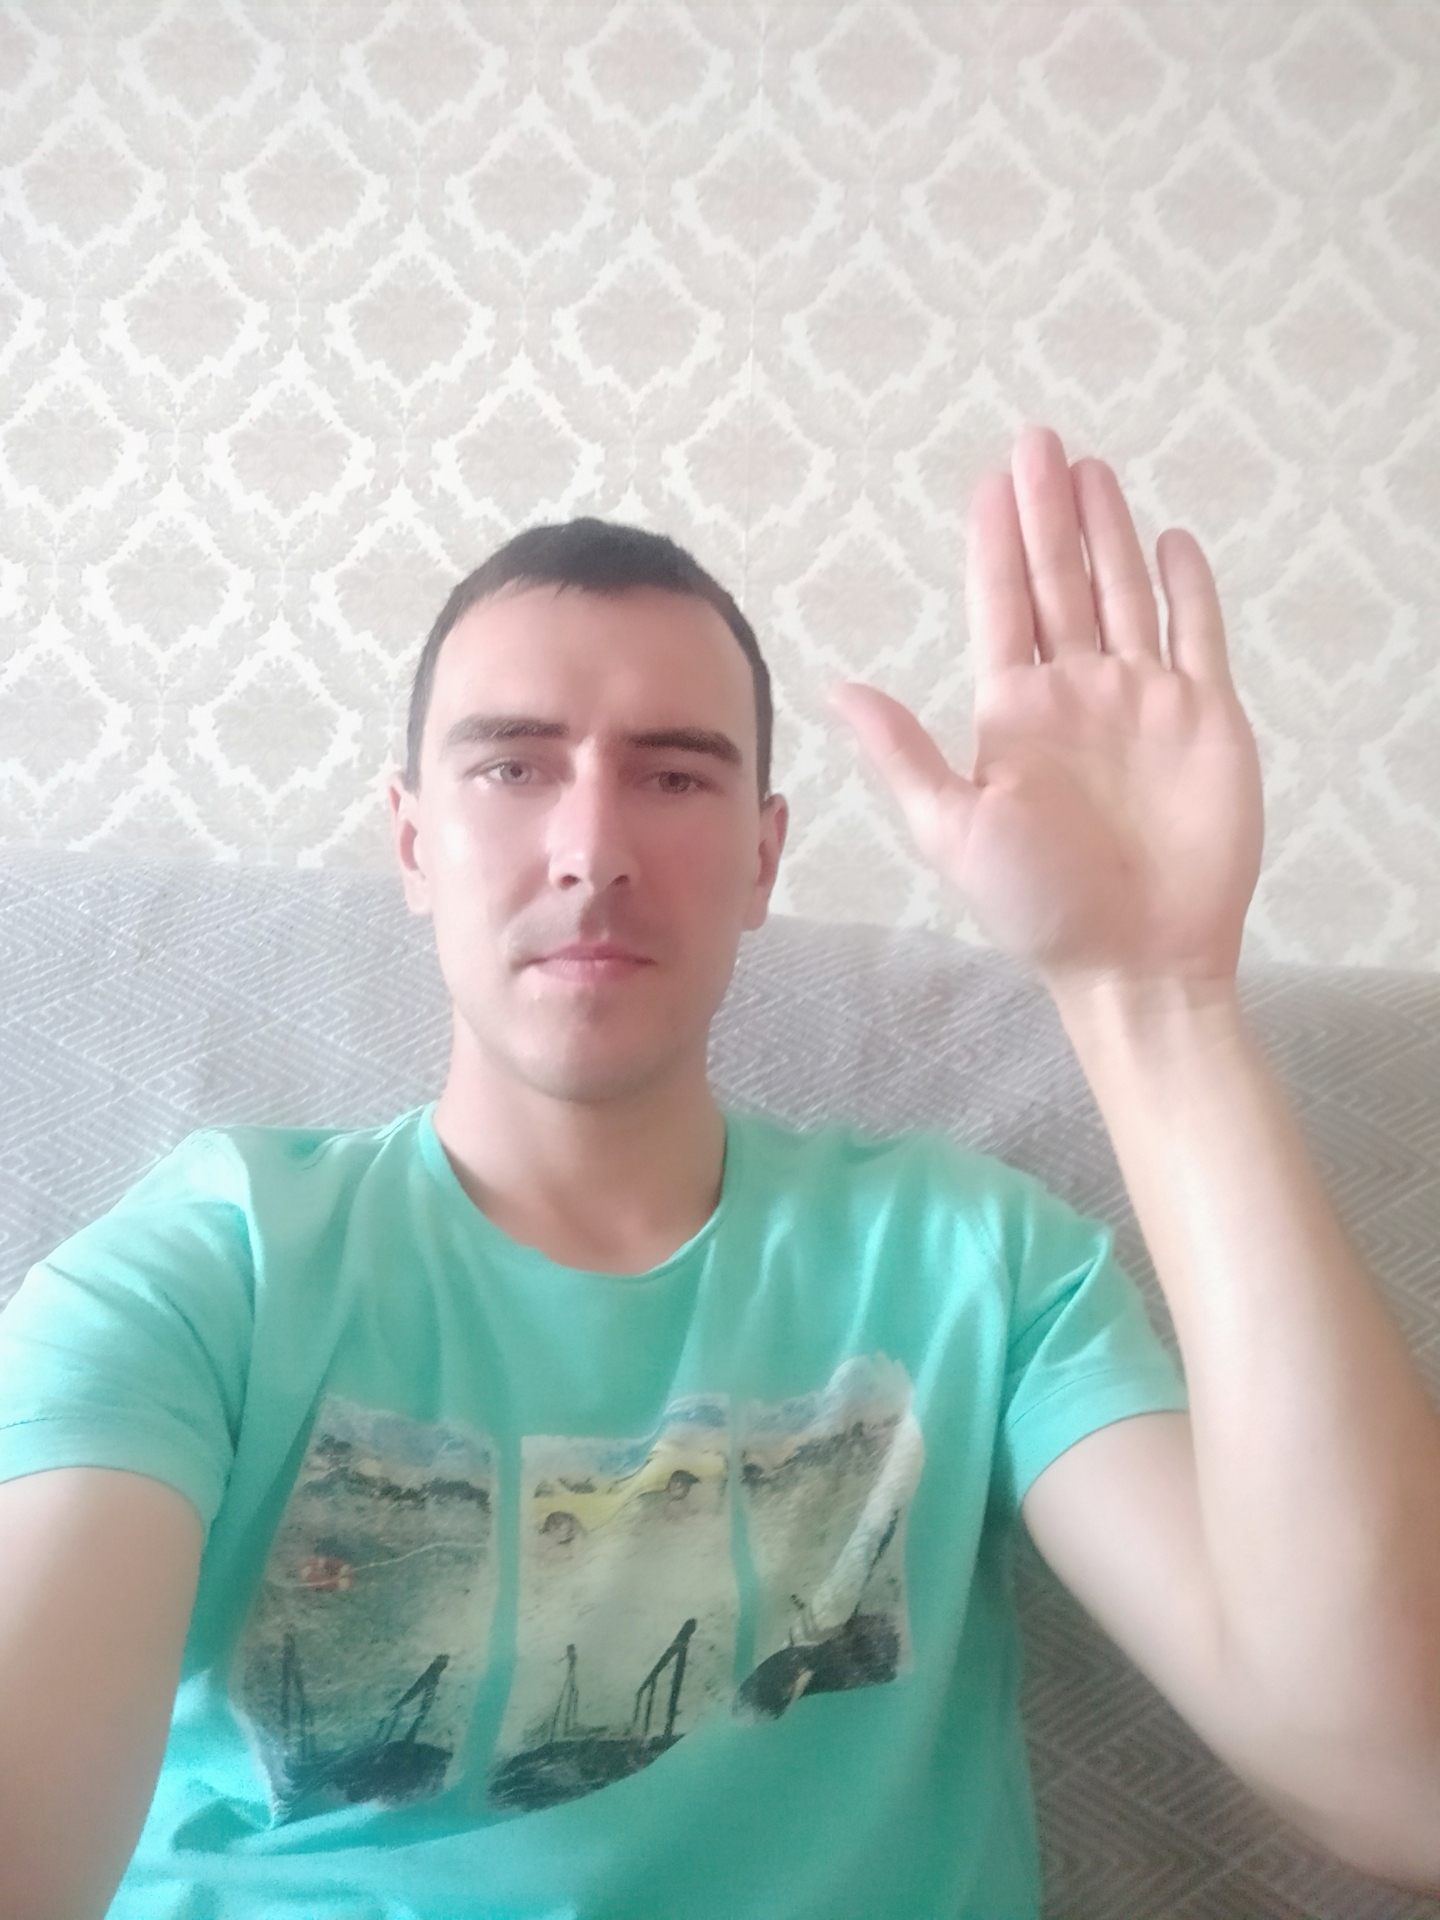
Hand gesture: stop